William G. Bade

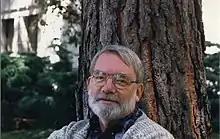
William G. Bade in 1988

William George Bade (29 May 1924, Oakland, California – 10 August 2012, Oakland, California) was an American mathematician, who did his most significant work on Banach algebras.